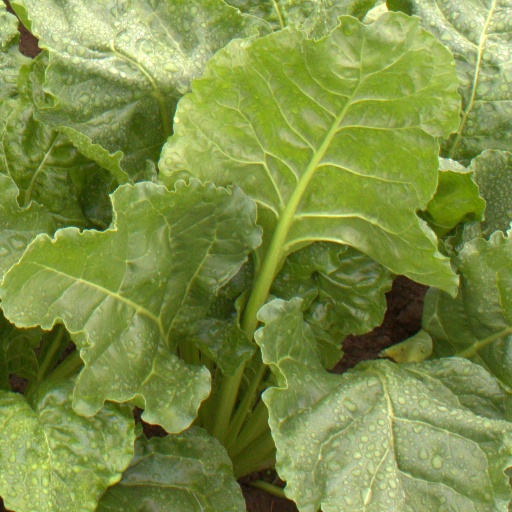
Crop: sugar beet